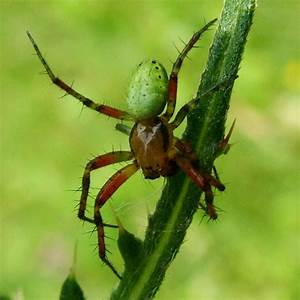
Label: ragno